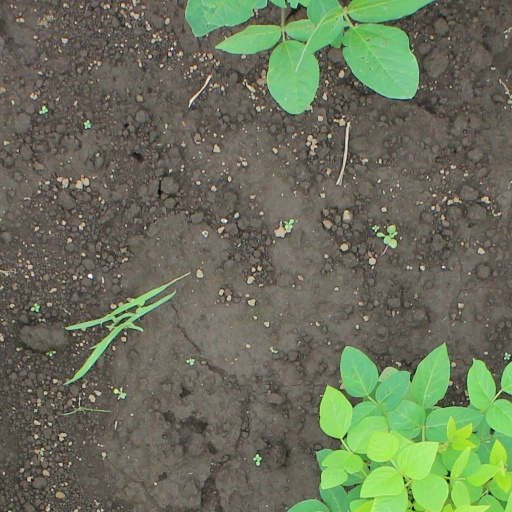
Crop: soybean